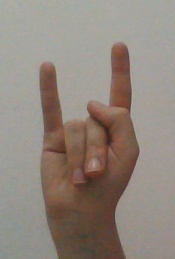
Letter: la